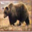
Label: bear